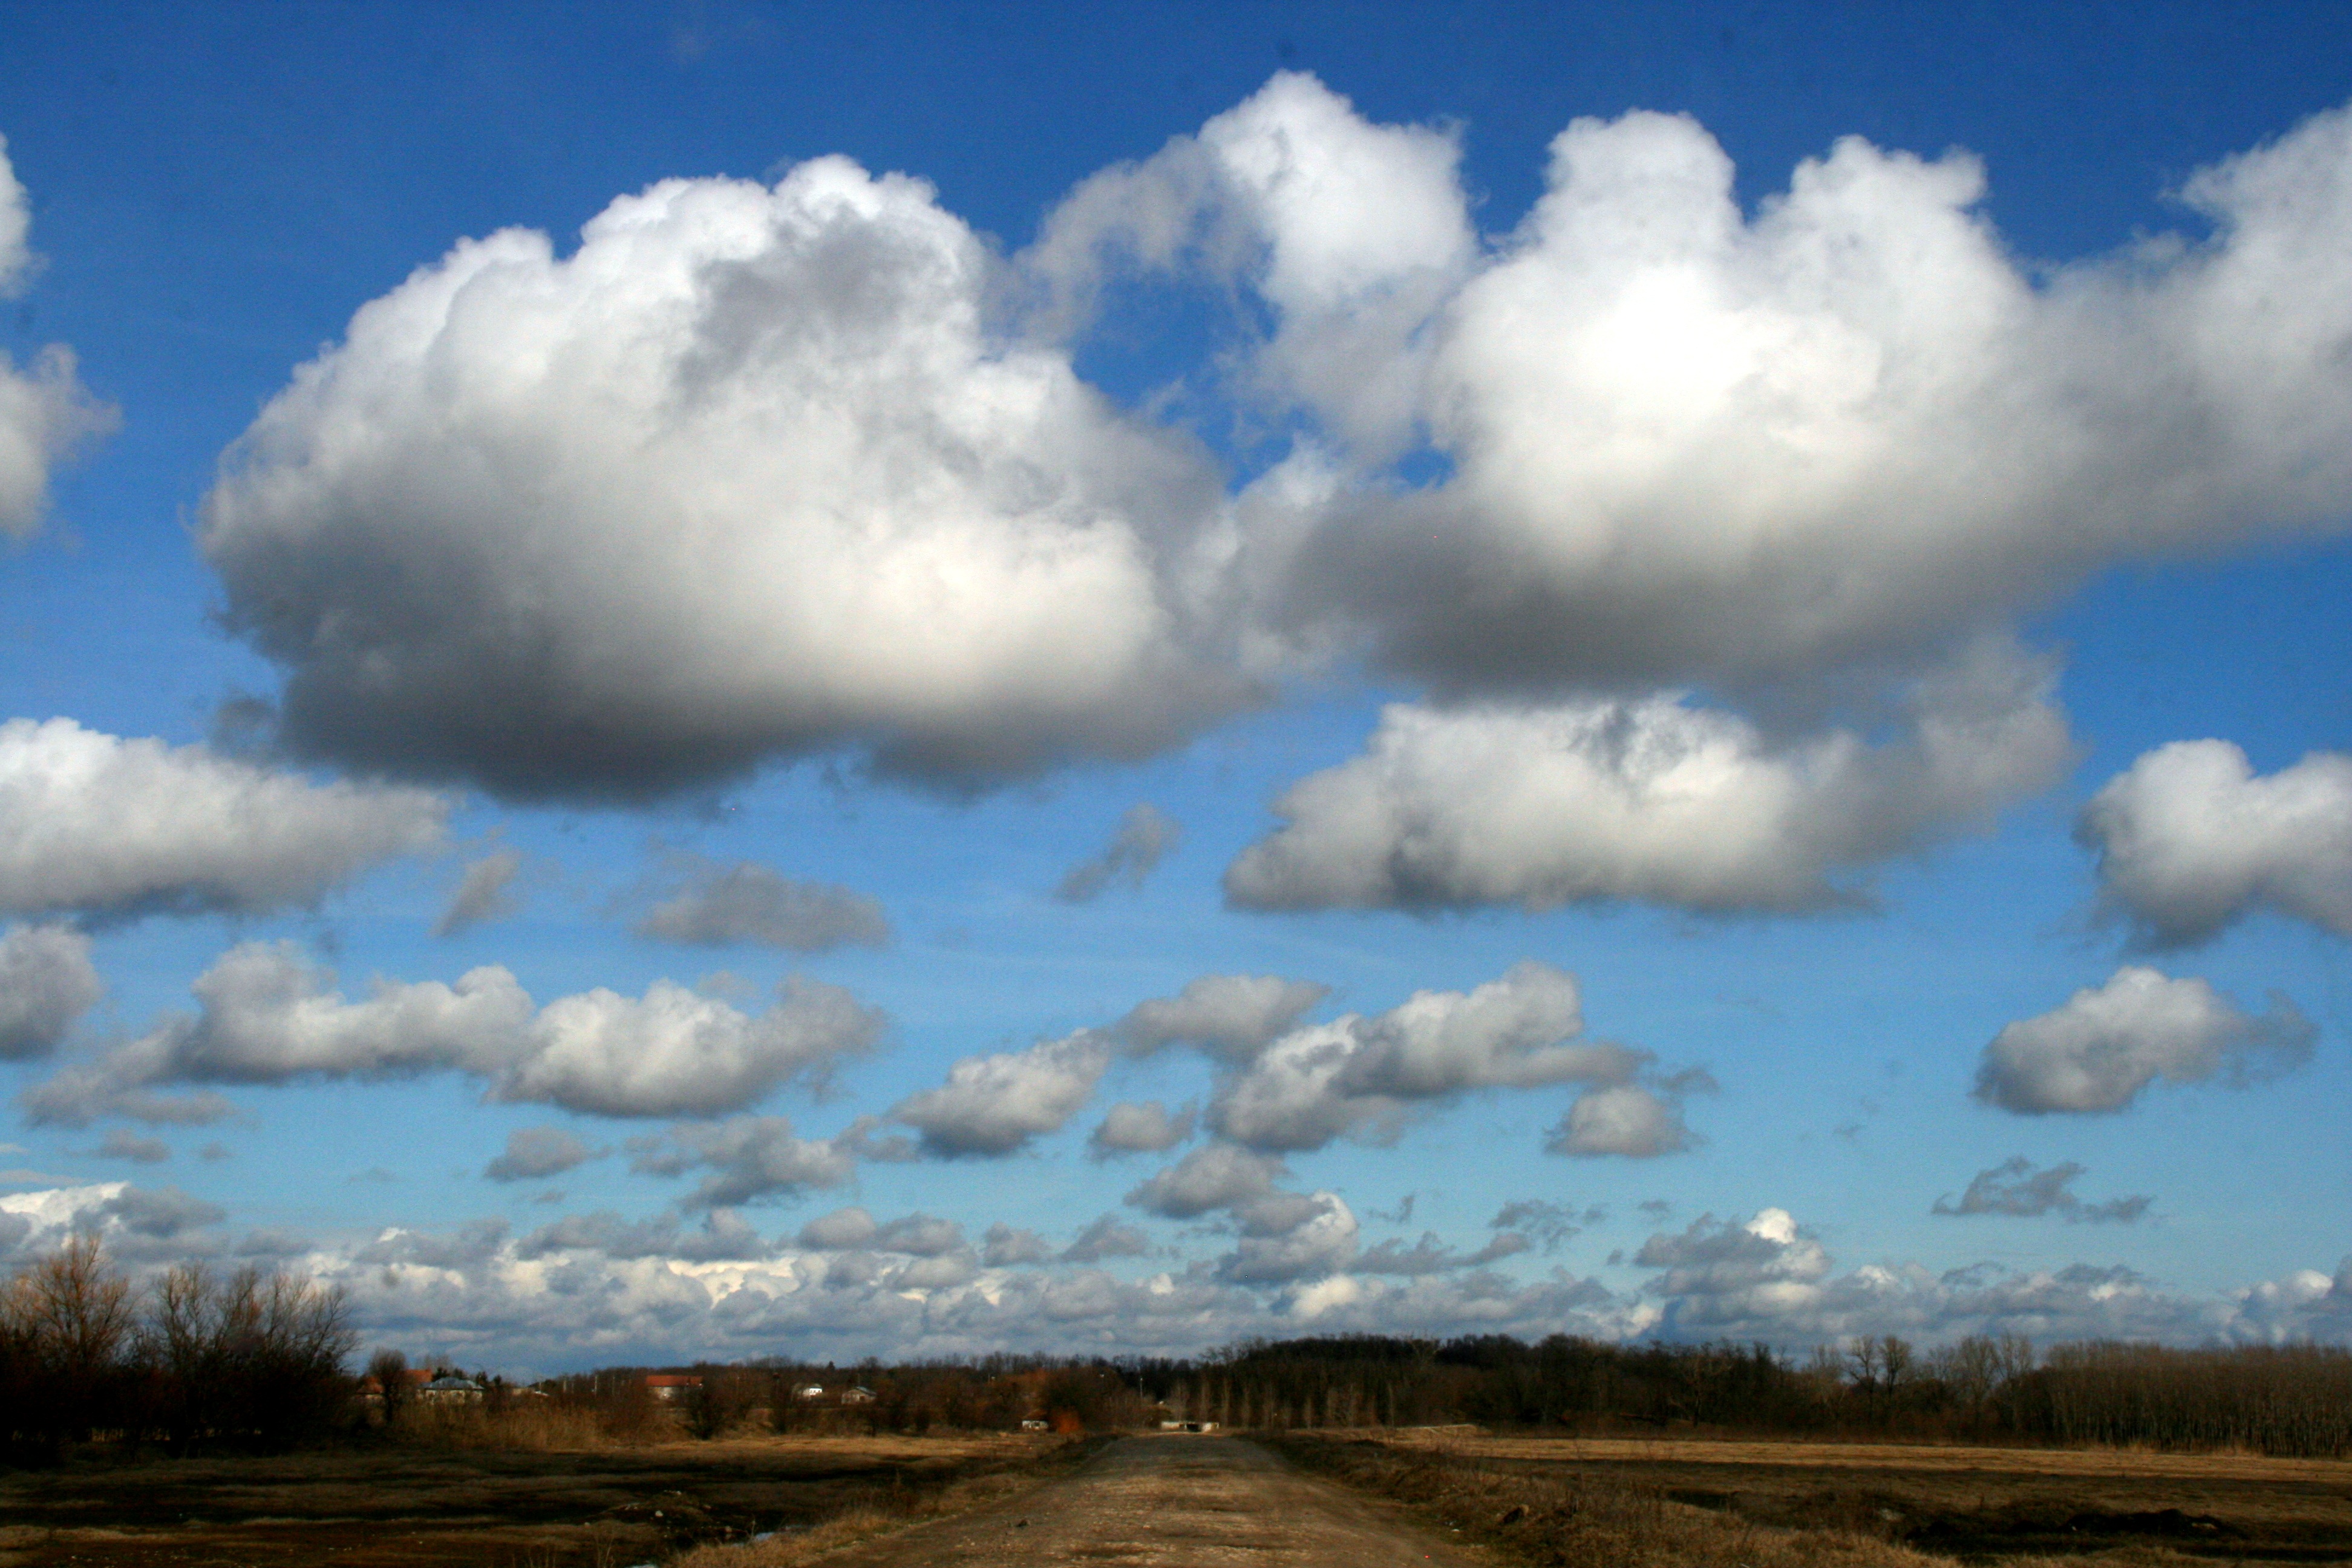
landscape, nature, forest, grass, horizon, cloud, sky, road, field, meadow, prairie, sunlight, hill, fluffy, cumulus, blue, agriculture, plain, grassland, plateau, day, ecosystem, steppe, rural area, meteorological phenomenon